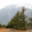
Label: pine_tree